Coliseum Records

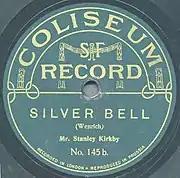
Coliseum label c. 1912

Coliseum Records was a British record label, which was in business between 1912 and 1927. The issues were mainly dance records made from Gennett, Vocalion and other labels' masters.